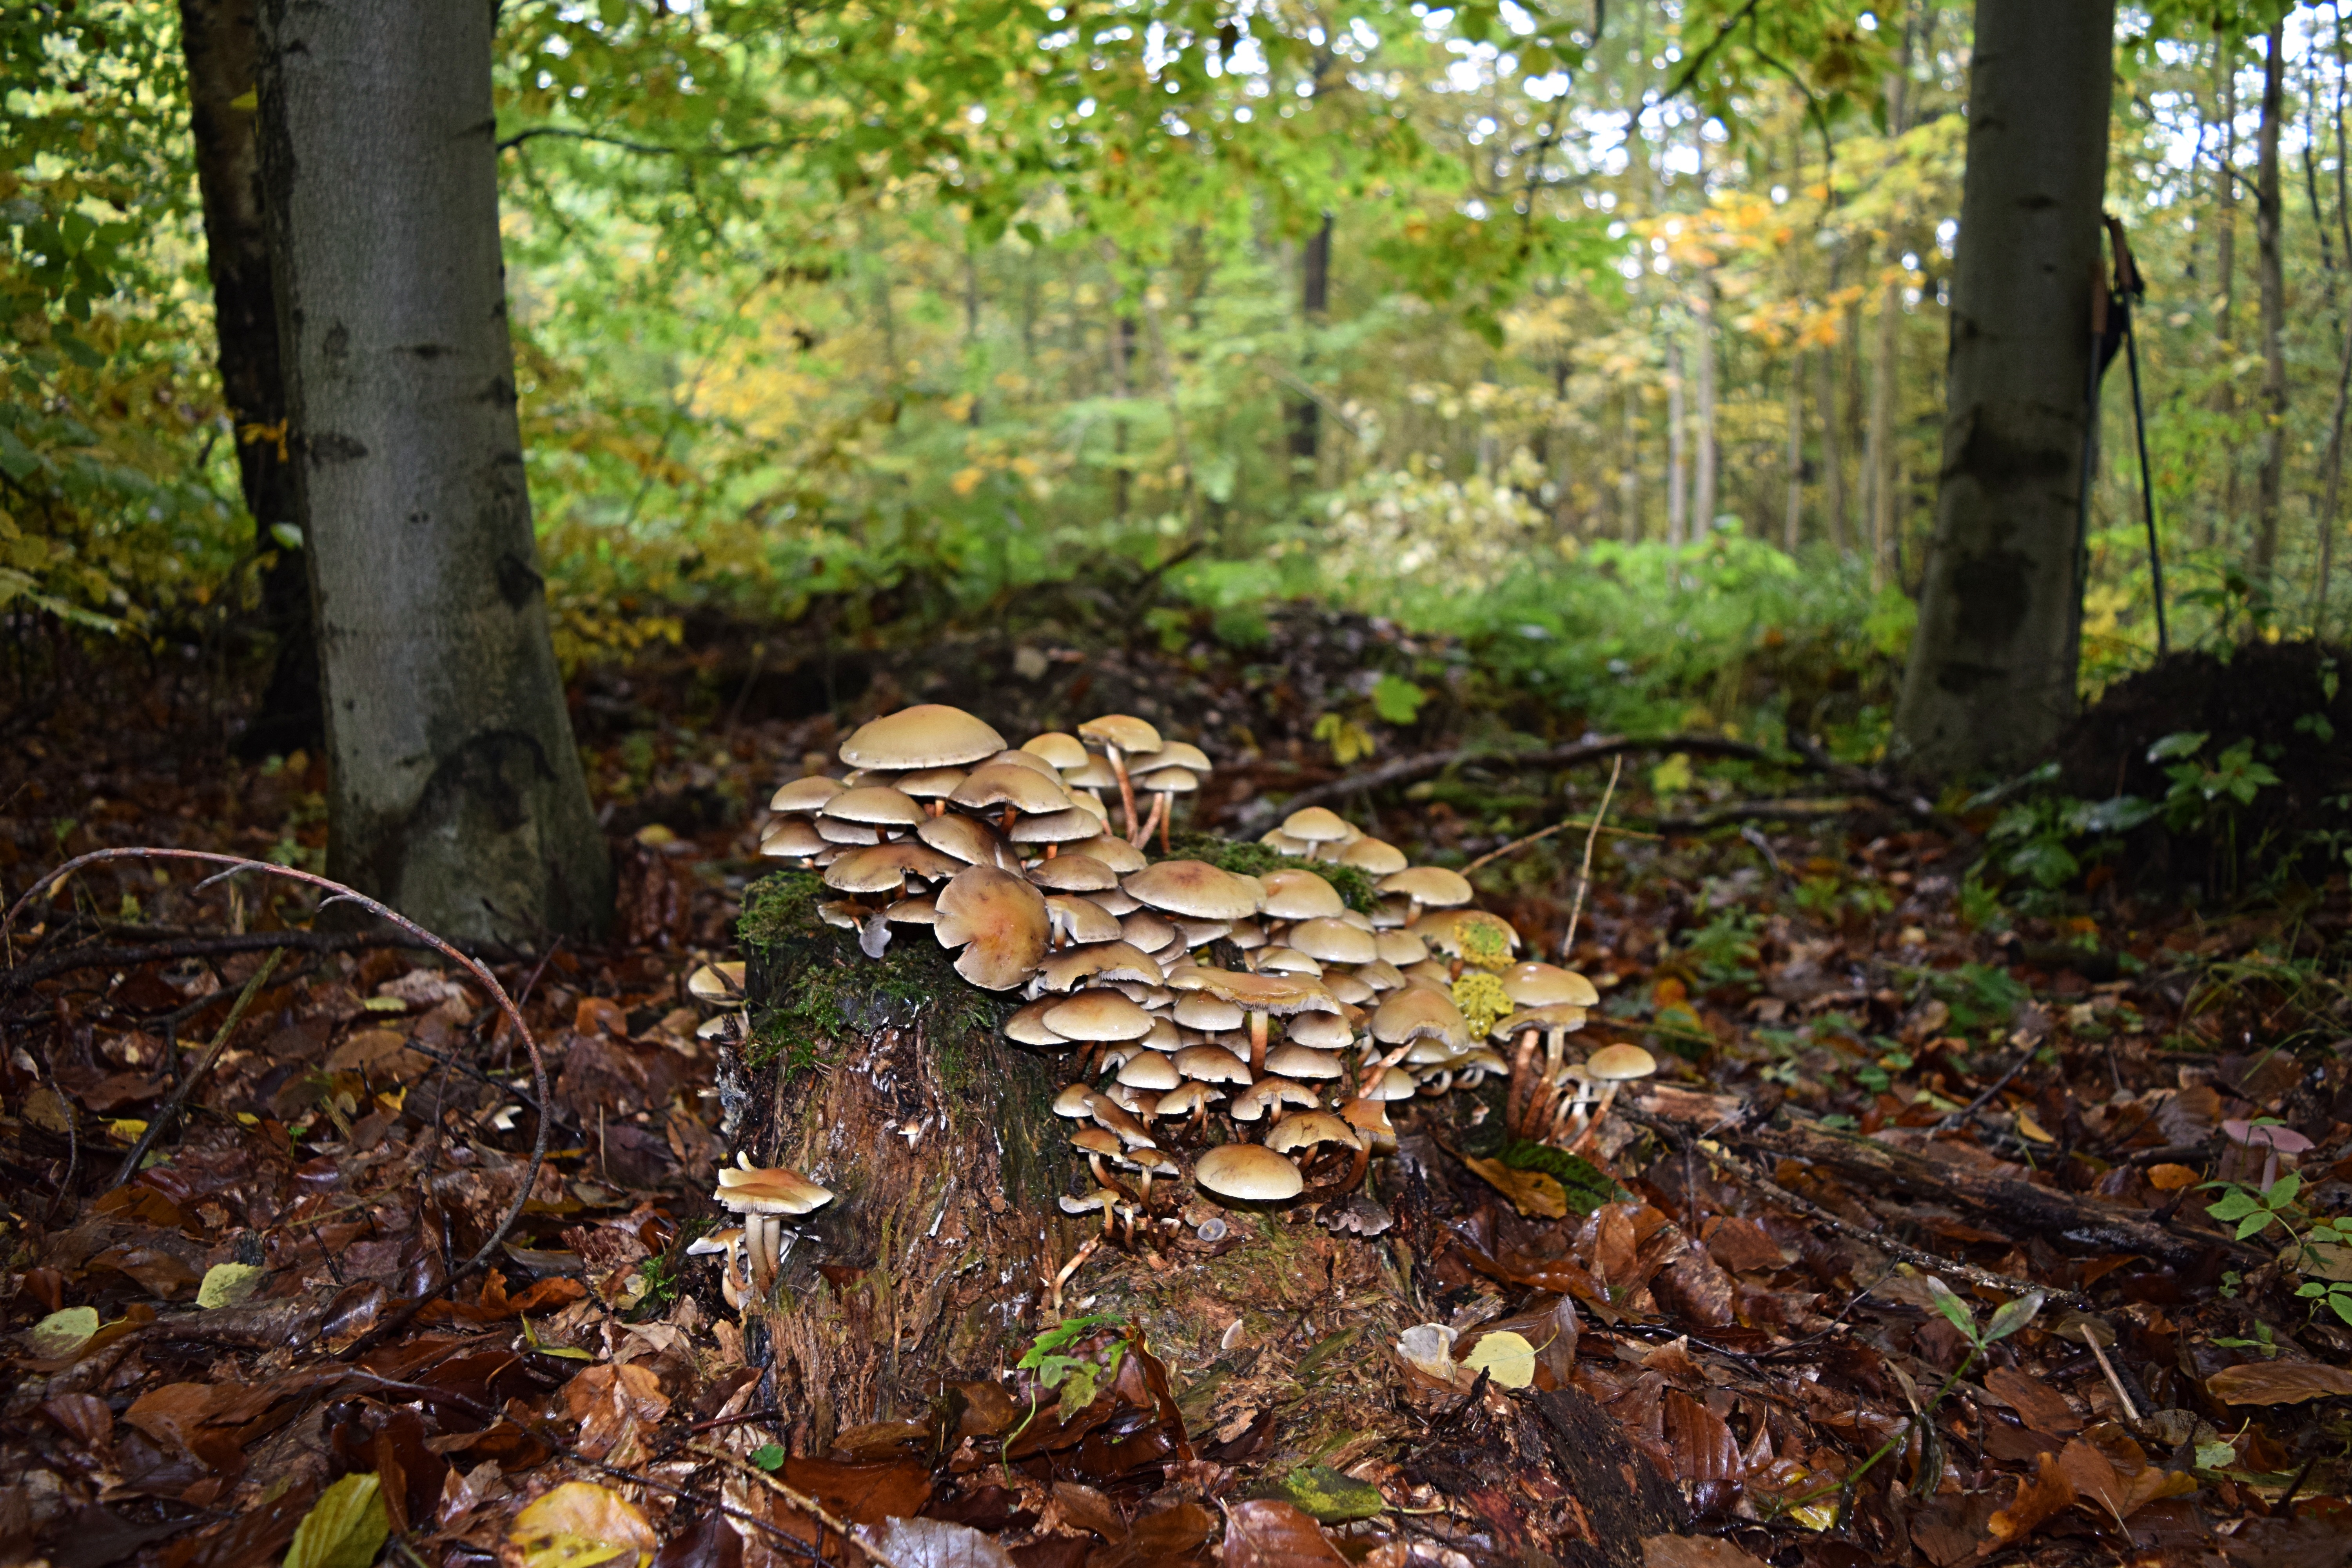
tree, nature, forest, wilderness, wood, trail, leaf, trunk, stream, autumn, season, tribe, deciduous, woodland, habitat, ecosystem, tree fungus, natural environment, woody plant